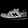
Label: Sneaker